History of ABS-CBN

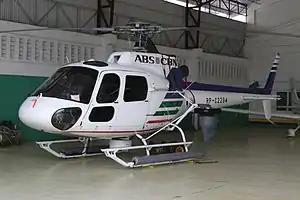
One of the three Eurocopter AS350 Écureuil news helicopters of ABS-CBN in a hangar in Mactan–Cebu International Airport mounted with a five-axis gimbal HD camera

ABS-CBN Corporation initially applied for a license from the National Telecommunications Commission to operate a digital terrestrial television service in the country back in 2007. ABS-CBN planned to utilize multiplex to offer ABS-CBN, S+A, and 5 additional specialty TV channels. The conglomerate was expected to spend at least 1 billion pesos annually for the next 5 years for its DTT transition. ABS-CBN utilized UHF channel 51 Manila (695.143 MHz), later UHF Channel 43 (647.143 MHz), for test broadcasts in the DVB-T format. ABS-CBN was expected to begin digital test broadcasts in January 2009.